North Carolina Highway 54

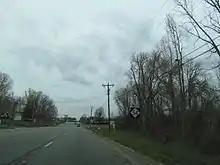
Westbound NC 54 approaching interchange with I-40/I-85 in Graham

NC 54 follows Chapel Hill Road to the intersection of NC 49/NC 100 (Maple Avenue) in downtown Graham. NC 54 joins NC 49 north on Harden Street through downtown. The route roughly parallels I-40 to the south as it enters into the downtown area of Graham. NC 49/NC 54 turns to the northeast before intersecting NC 87 (West Elm Street). After the intersection, the road turns east and follows along a concurrency with NC 49 and NC 87. NC 87 turns off at Main Street in downtown Graham. Three blocks to the east, NC 49 exits at East Elm Street. NC 54 begins its turn southeast and crosses I-40/I-85 at its exit 148. NC 54 remains on Harden Street until it crosses the Haw River and is known from that point solely as NC 54.